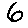
Label: 6